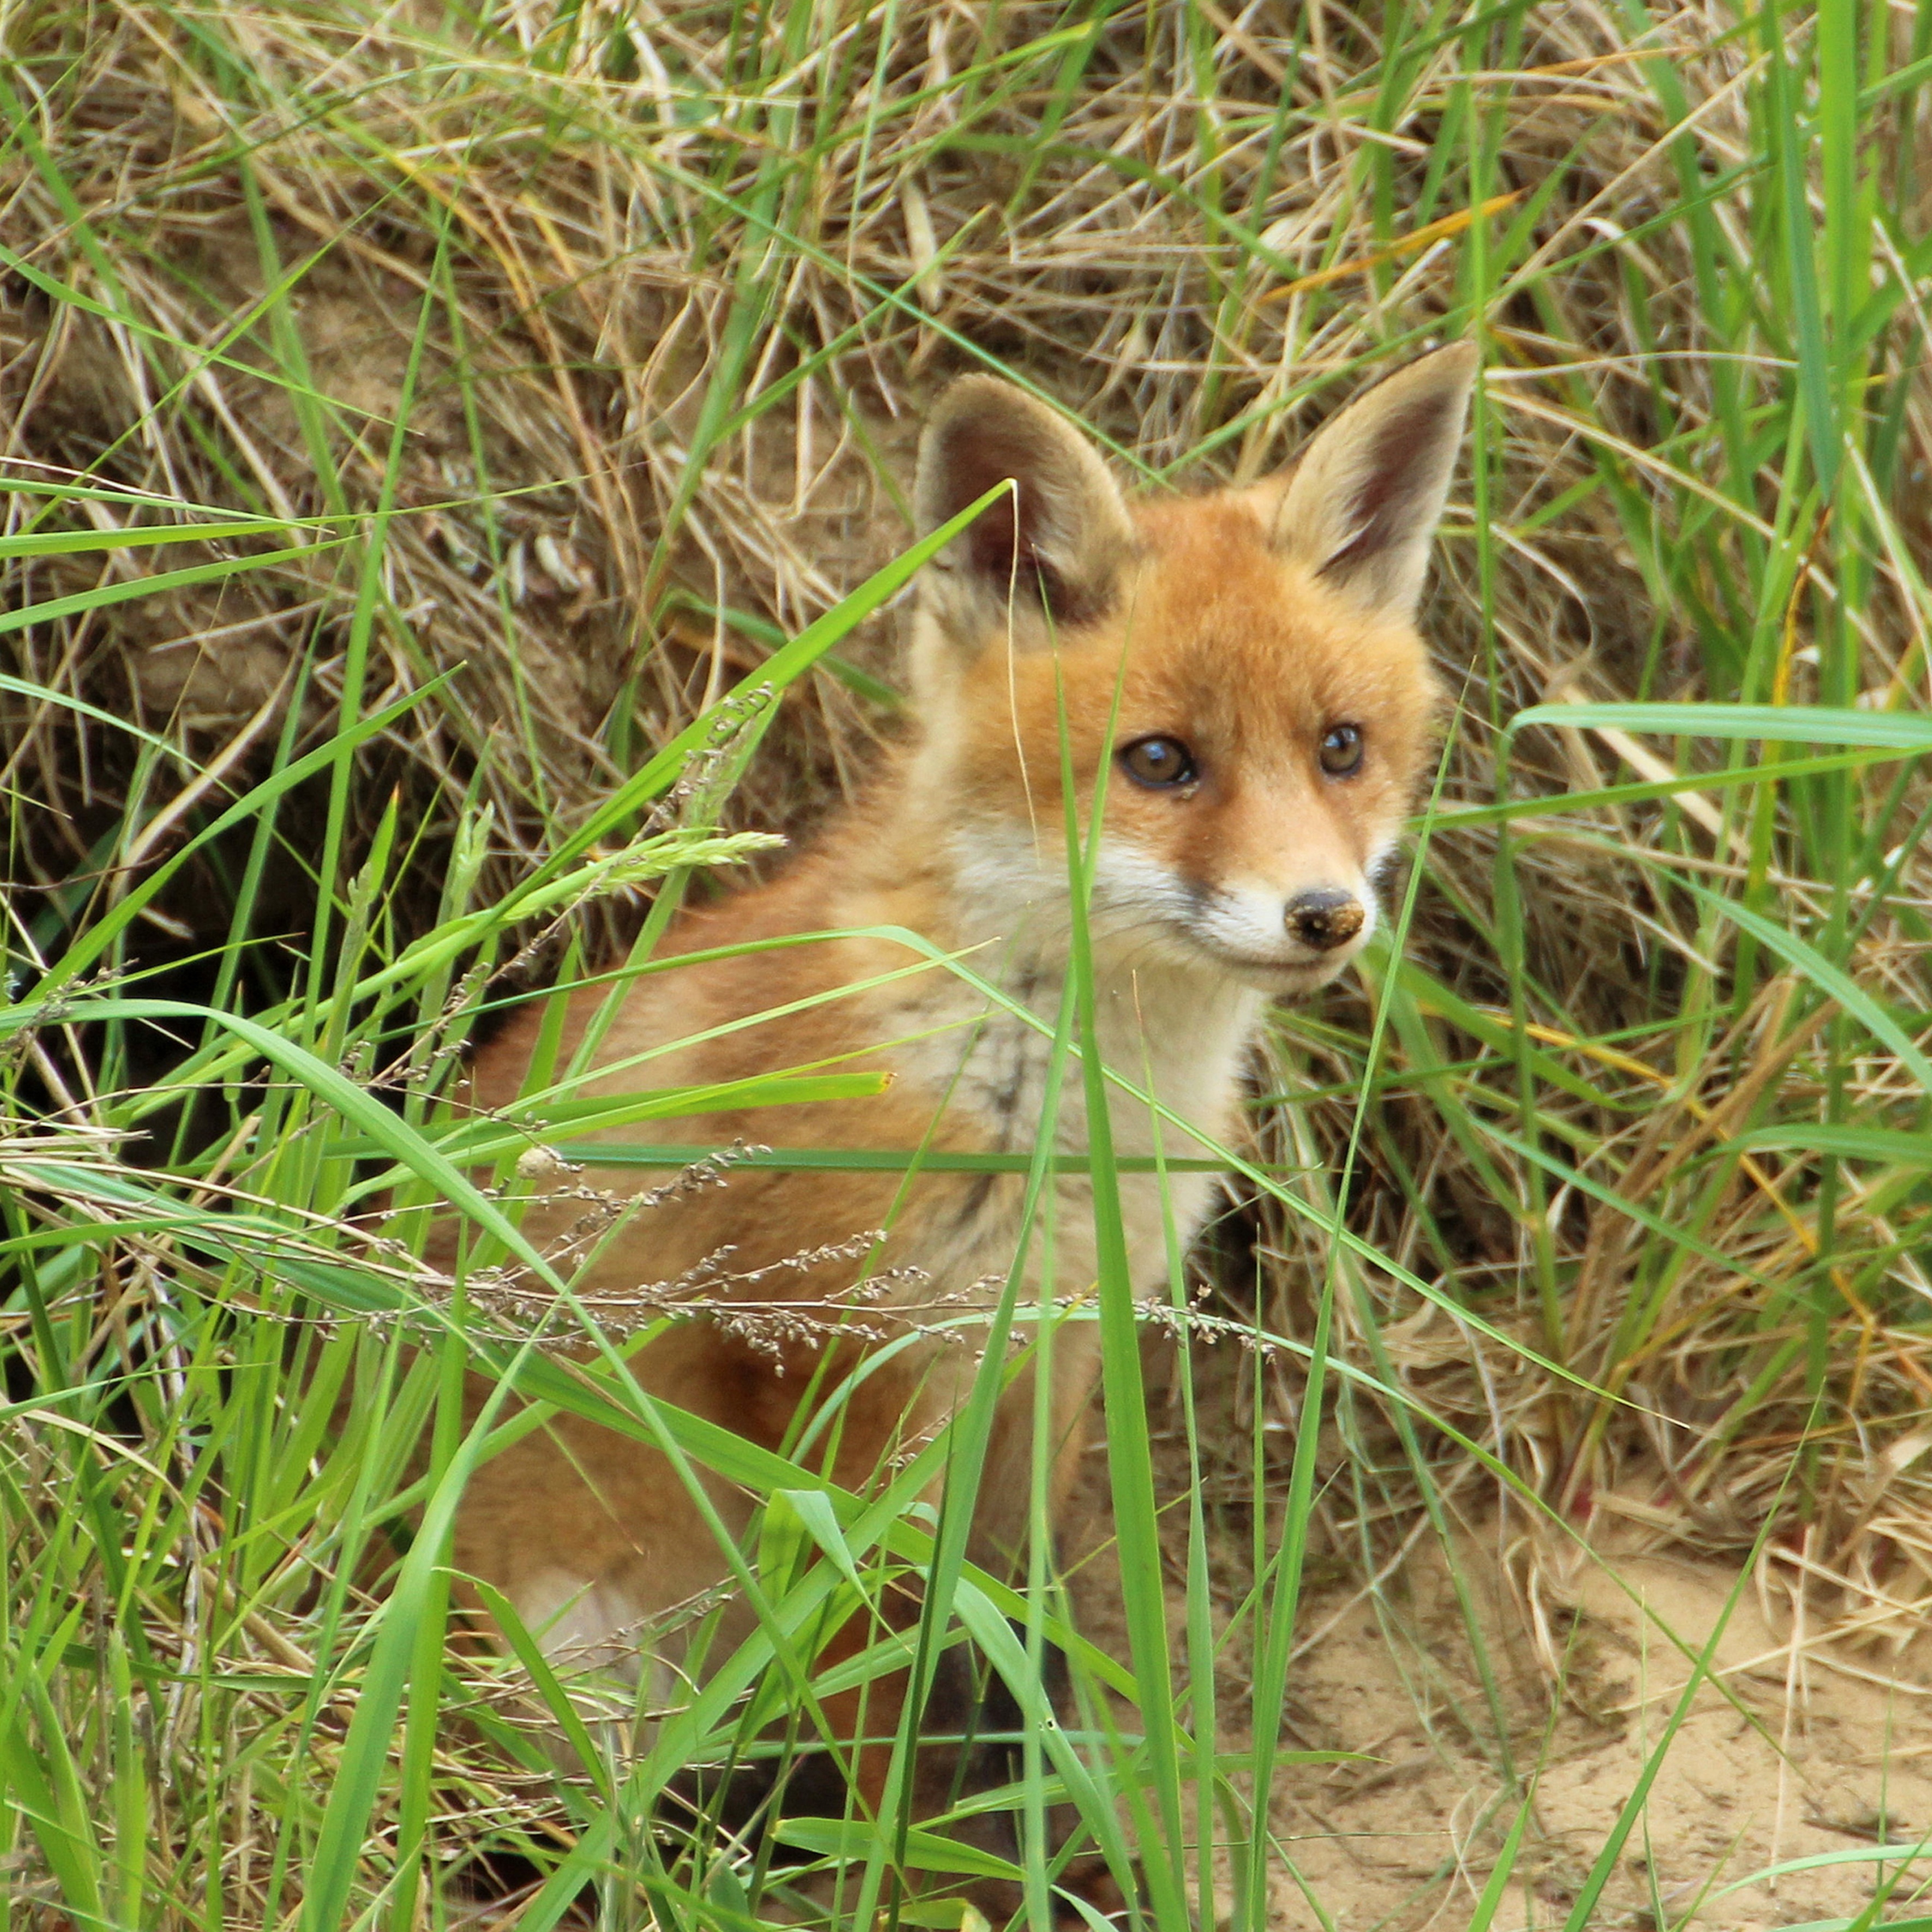
wildlife, mammal, fox, fauna, red fox, vertebrate, curious, young fox, fox puppy, fuchsbau, dog like mammal, kit fox